Spanish architecture

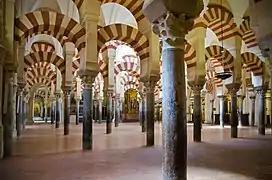
The hypostyle hall of the Mosque–Cathedral of Córdoba, featuring Moorish horseshoe arches and columns. Originally built as a mosque in the 8th century during the Umayyad period, it was later converted into a Catholic cathedral after the Reconquista, creating a unique blend of Islamic and Christian architecture.

The most characteristic constructions of the Celts were the castros, walled villages usually on the top of hills or mountains. They were developed at the areas occupied by the Celts in the Douro valley (Portugal) and in Galicia. Examples include Las Cogotas, in Ávila, the Castro of Santa Tecla, in Pontevedra in Spain.